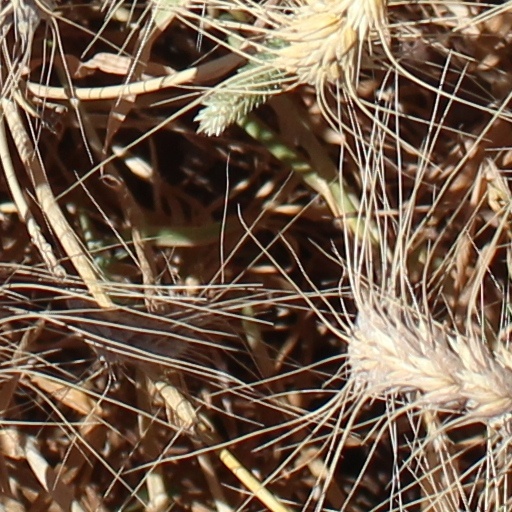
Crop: wheat